Bump mapping

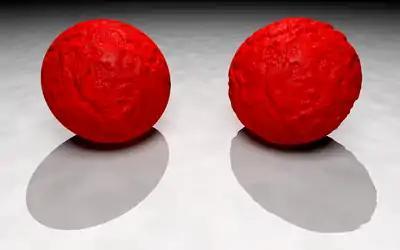
Bump mapping is limited in that it does not modify the shape of the underlying object. On the left, a mathematical function defining a bump map simulates a crumbling surface on a sphere, but the object's outline and shadow remain those of a perfect sphere. On the right, the same function is used to modify the surface of a sphere by generating an isosurface. This models a sphere with a bumpy surface with the result that both its outline and its shadow are rendered realistically.

Bump mapping is a technique in computer graphics to make a rendered surface look more realistic by simulating small displacements of the surface. However, unlike displacement mapping, the surface geometry is not modified. Instead only the surface normal is modified as if the surface had been displaced. The modified surface normal is then used for lighting calculations (using, for example, the Phong reflection model) giving the appearance of detail instead of a smooth surface.